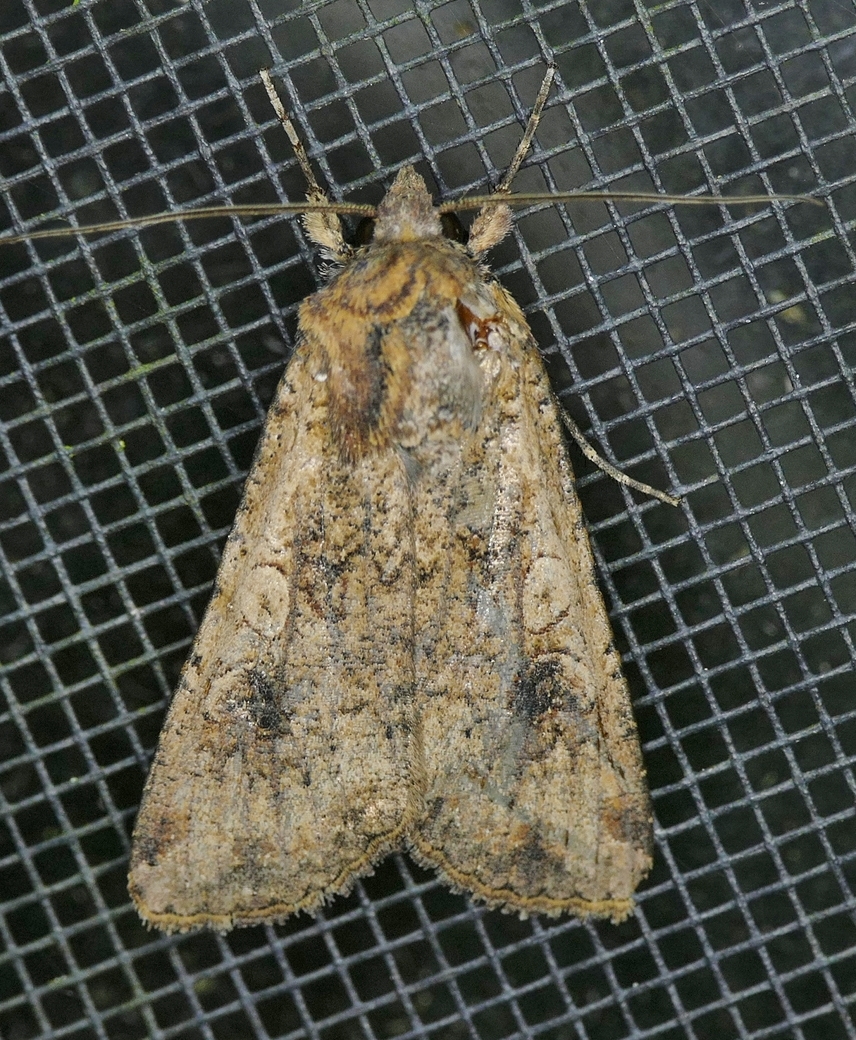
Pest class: cutworms